Univox Hi-Flier

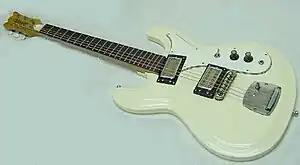

In 1974, the Hi-Flier was updated with a new finish option (Natural). Twin humbuckers in black plastic surround rings replaced the single-coil pickups. These pickups were already in production for the Ripper (Strat copy) and Gimme (Les Paul style). They are extremely high output pickups, with a distinctive open-top cover and three-screw mounting. Though these humbuckers strayed significantly from the Mosrite design, their unique tone and high output have made this a sought-after version of the Hi Flier.